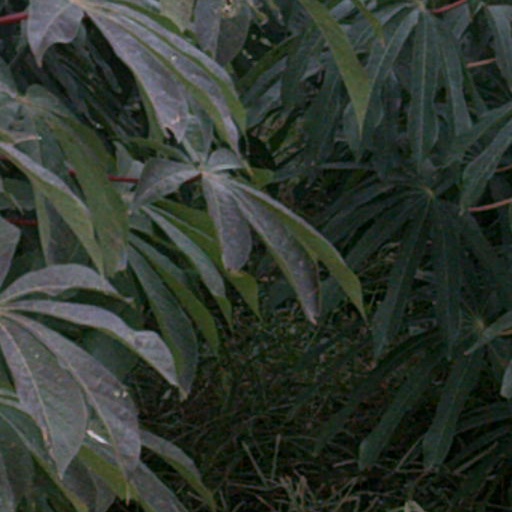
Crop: cassava